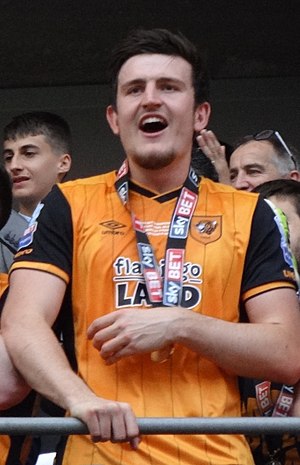
Harry Maguire
Jacob Harry Maguire er en engelsk fodboldspiller, der spiller hos Manchester United F.C.